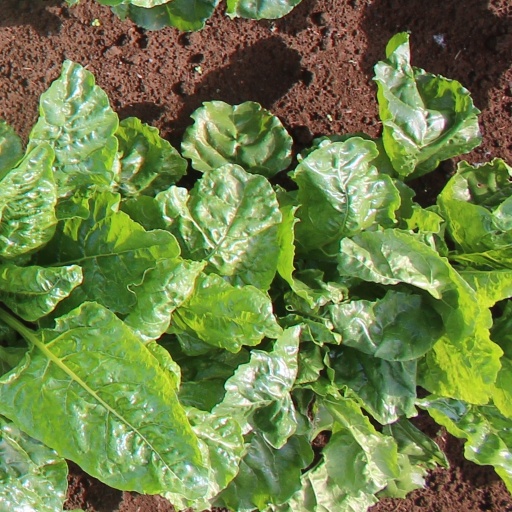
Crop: sugar beet